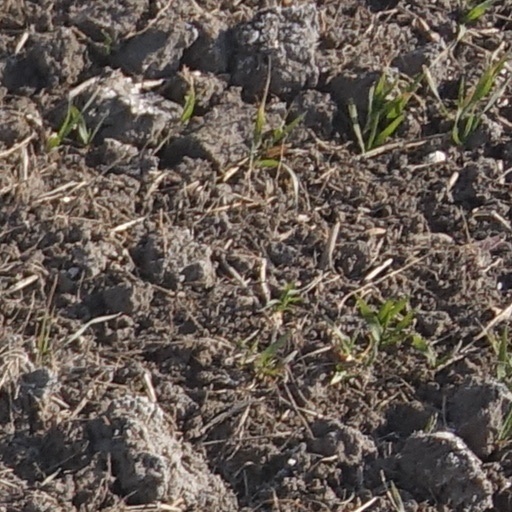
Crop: wheat